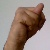
The image shows a hand gesture representing the letter 'N' in Indian Sign Language.